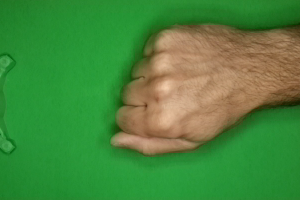
Label: rock